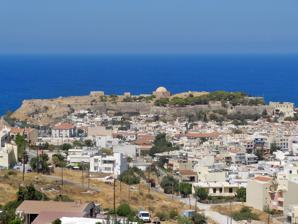
Building: Fortezza of Rethymno
Country: Greece
Year built: 1580
Citadel in Rethymno, Greece Fortezza Φορτέτζα Rethymno , Crete , Greece View of Rethymno with the Fortezza in the background Map of the Fortezza of Rethymno Fortezza Coordinates 35°22′19.2″N 24°28′15.6″E / 35.372000°N 24.471000°E / 35.372000; 24.471000 Type citadel Site information Owner Hellenic Ministry of Culture Controlled by Republic of Venice 1573–1646 Ottoman Empire 1646–1898 Cretan State 1898–1913 Open to the public Yes Condition Intact Site history Built 1573–1580 Built by Republic of Venice In use 1580–20th century Materials Limestone Events Cretan War (1645–1669) The Fortezza ( Greek : Φορτέτζα , from Italian for "fortress") is the citadel of the city of Rethymno in Crete , Greece . It was built by the Venetians in the 16th century, and was captured by the Ottomans in 1646. By the early 20th century, many houses were built within the citadel. These were demolished after World War II , leaving only a few historic buildings within the Fortezza. Today, the citadel is in good condition and is open to the public. History Background The Fortezza is built on a hill called Paleokastro (meaning "Old Castle"), which was the site of ancient Rhithymna 's acropolis . Between the 10th and 13th centuries, the Byzantines established a fortified settlement to the east of the hill. It was called Castrum Rethemi , and it had square towers and two gates. The fortifications were repaired by Enrico Pescatore in the beginning of the 13th century. After Crete fell to the Republic of Venice , the settlement became known as the Castel Vecchio or Antico Castello , which both mean "old castle." Under Venetian rule, a small harbour was built in Rethymno, which became the third most important city on Crete after Heraklion and Chania . On 8 April 1540, a line of fortifications began to be built around the city. The walls were designed by the architect Michele Sanmicheli , and were completed in around 1570. These fortifications were not strong enough to withstand a large assault, and when Uluç Ali Reis attacked in 1571, the Ottomans captured and sacked the city. Construction and later Venetian rule Main gate of the Fortezza Following the fall of Cyprus to the Ottomans in 1571, Crete became the largest remaining Venetian overseas possession . Since Rethymno had been sacked, it was decided that new fortifications needed to be built to protect the city and its harbour. The new fortress, which was built on the Paleokastro hill, was designed by the military engineer Sforza Pallavicini according to the Italian bastioned system . Construction began on 13 September 1573, and it was complete by 1580. The fortress was built under the master builder Giannis Skordilis, and a total of 107,142 Cretans and 40,205 animals took part in its construction. Although the original plan had been to demolish the old fortifications of Rethymno and move the inhabitants into the Fortezza, it was too small to house the entire city. The walls along the landward approach to the city were left intact, and the Fortezza became a citadel housing the Venetian administration of the city. It was only to be used by the inhabitants of the city in the case of an Ottoman invasion. Over the years, a number of modifications were made to the fortress. Nonetheless, it was never truly secure as it lacked a ditch and outworks , and the ramparts were rather low. Ottoman rule and recent history Mosque of Sultan Ibrahim , which was originally the Cathedral of St. Nicolas On 29 September 1646, during the Fifth Ottoman–Venetian War , an Ottoman force besieged Rethymno, and the city's population took refuge in the Fortezza. Conditions within the citadel deteriorated, due to disease and a lack of food and ammunition. The Venetians surrendered under favourable terms on 13 November. The Ottomans did not make any major changes to the Fortezza, except the construction of a ravelin outside the main gate. They also built some houses for the garrison and the city's administration, and they converted the cathedral into a mosque . The fort remained in use until the early 20th century. By the early 20th century, many residential buildings were located in the Fortezza. Following the end of World War II , the city began to expand and many of the inhabitants moved elsewhere in the city. Rethymno's landward fortifications and many houses within the Fortezza were demolished at this point, but the walls of the Fortezza were left intact. At one point, the local prison was housed within the Fortezza. Large-scale restoration work has been under way since the early 1990s. The Fortezza is managed by the Ministry of Culture and Sports , and it is open to the public. The Ottoman ravelin now houses the Archaeological Museum of Rethymno . Layout St. Lucas Bastion The Fortezza of Rethymno has an irregular plan, and its walls have a total length of 1,307 m (4,288 ft). The walls contain the following demi-bastions: St Nicolas Bastion – the demi-bastion at the east end of the fortress. It contains a Venetian-era building which was possibly originally a storehouse or laboratory. St Paul Bastion – the demi-bastion at the southeast end of the fortress. It is also known as Santa Maria Bastion. St Elias Bastion – the demi-bastion at the south end of the fortress. It contains the Erofyli open-air theatre, which was opened in 1993. St Lucas Bastion – the demi-bastion at the southwest end of the fortress. View of the walls near St. Nicolas Bastion The fort's main gate is located on the east side, between St Nicolas and St Paul Bastions. It is protected by an Ottoman-era ravelin , which now serves as the Archaeological Museum of Rethymno. Two smaller gates are located in the west and north sides of the fortress. A number of buildings are located within the Fortezza, including: the Mosque of Sultan Ibrahim, which was formerly the Cathedral of St Nicolas. a building near the mosque, which was possibly the Bishop's residence. the House of the Rector, which was the residence of the governor of the province of Rethymno. Only its prisons have survived. the Council Building, which housed part of the Venetian administration of Rethymno. the churches of St Theodore and St Catherine, which were both built in the late 19th century. The fortress also contains an armoury, two gunpowder magazines , storage rooms and several cisterns . External links Fortezza di Rettimo map by Marco Boschini References